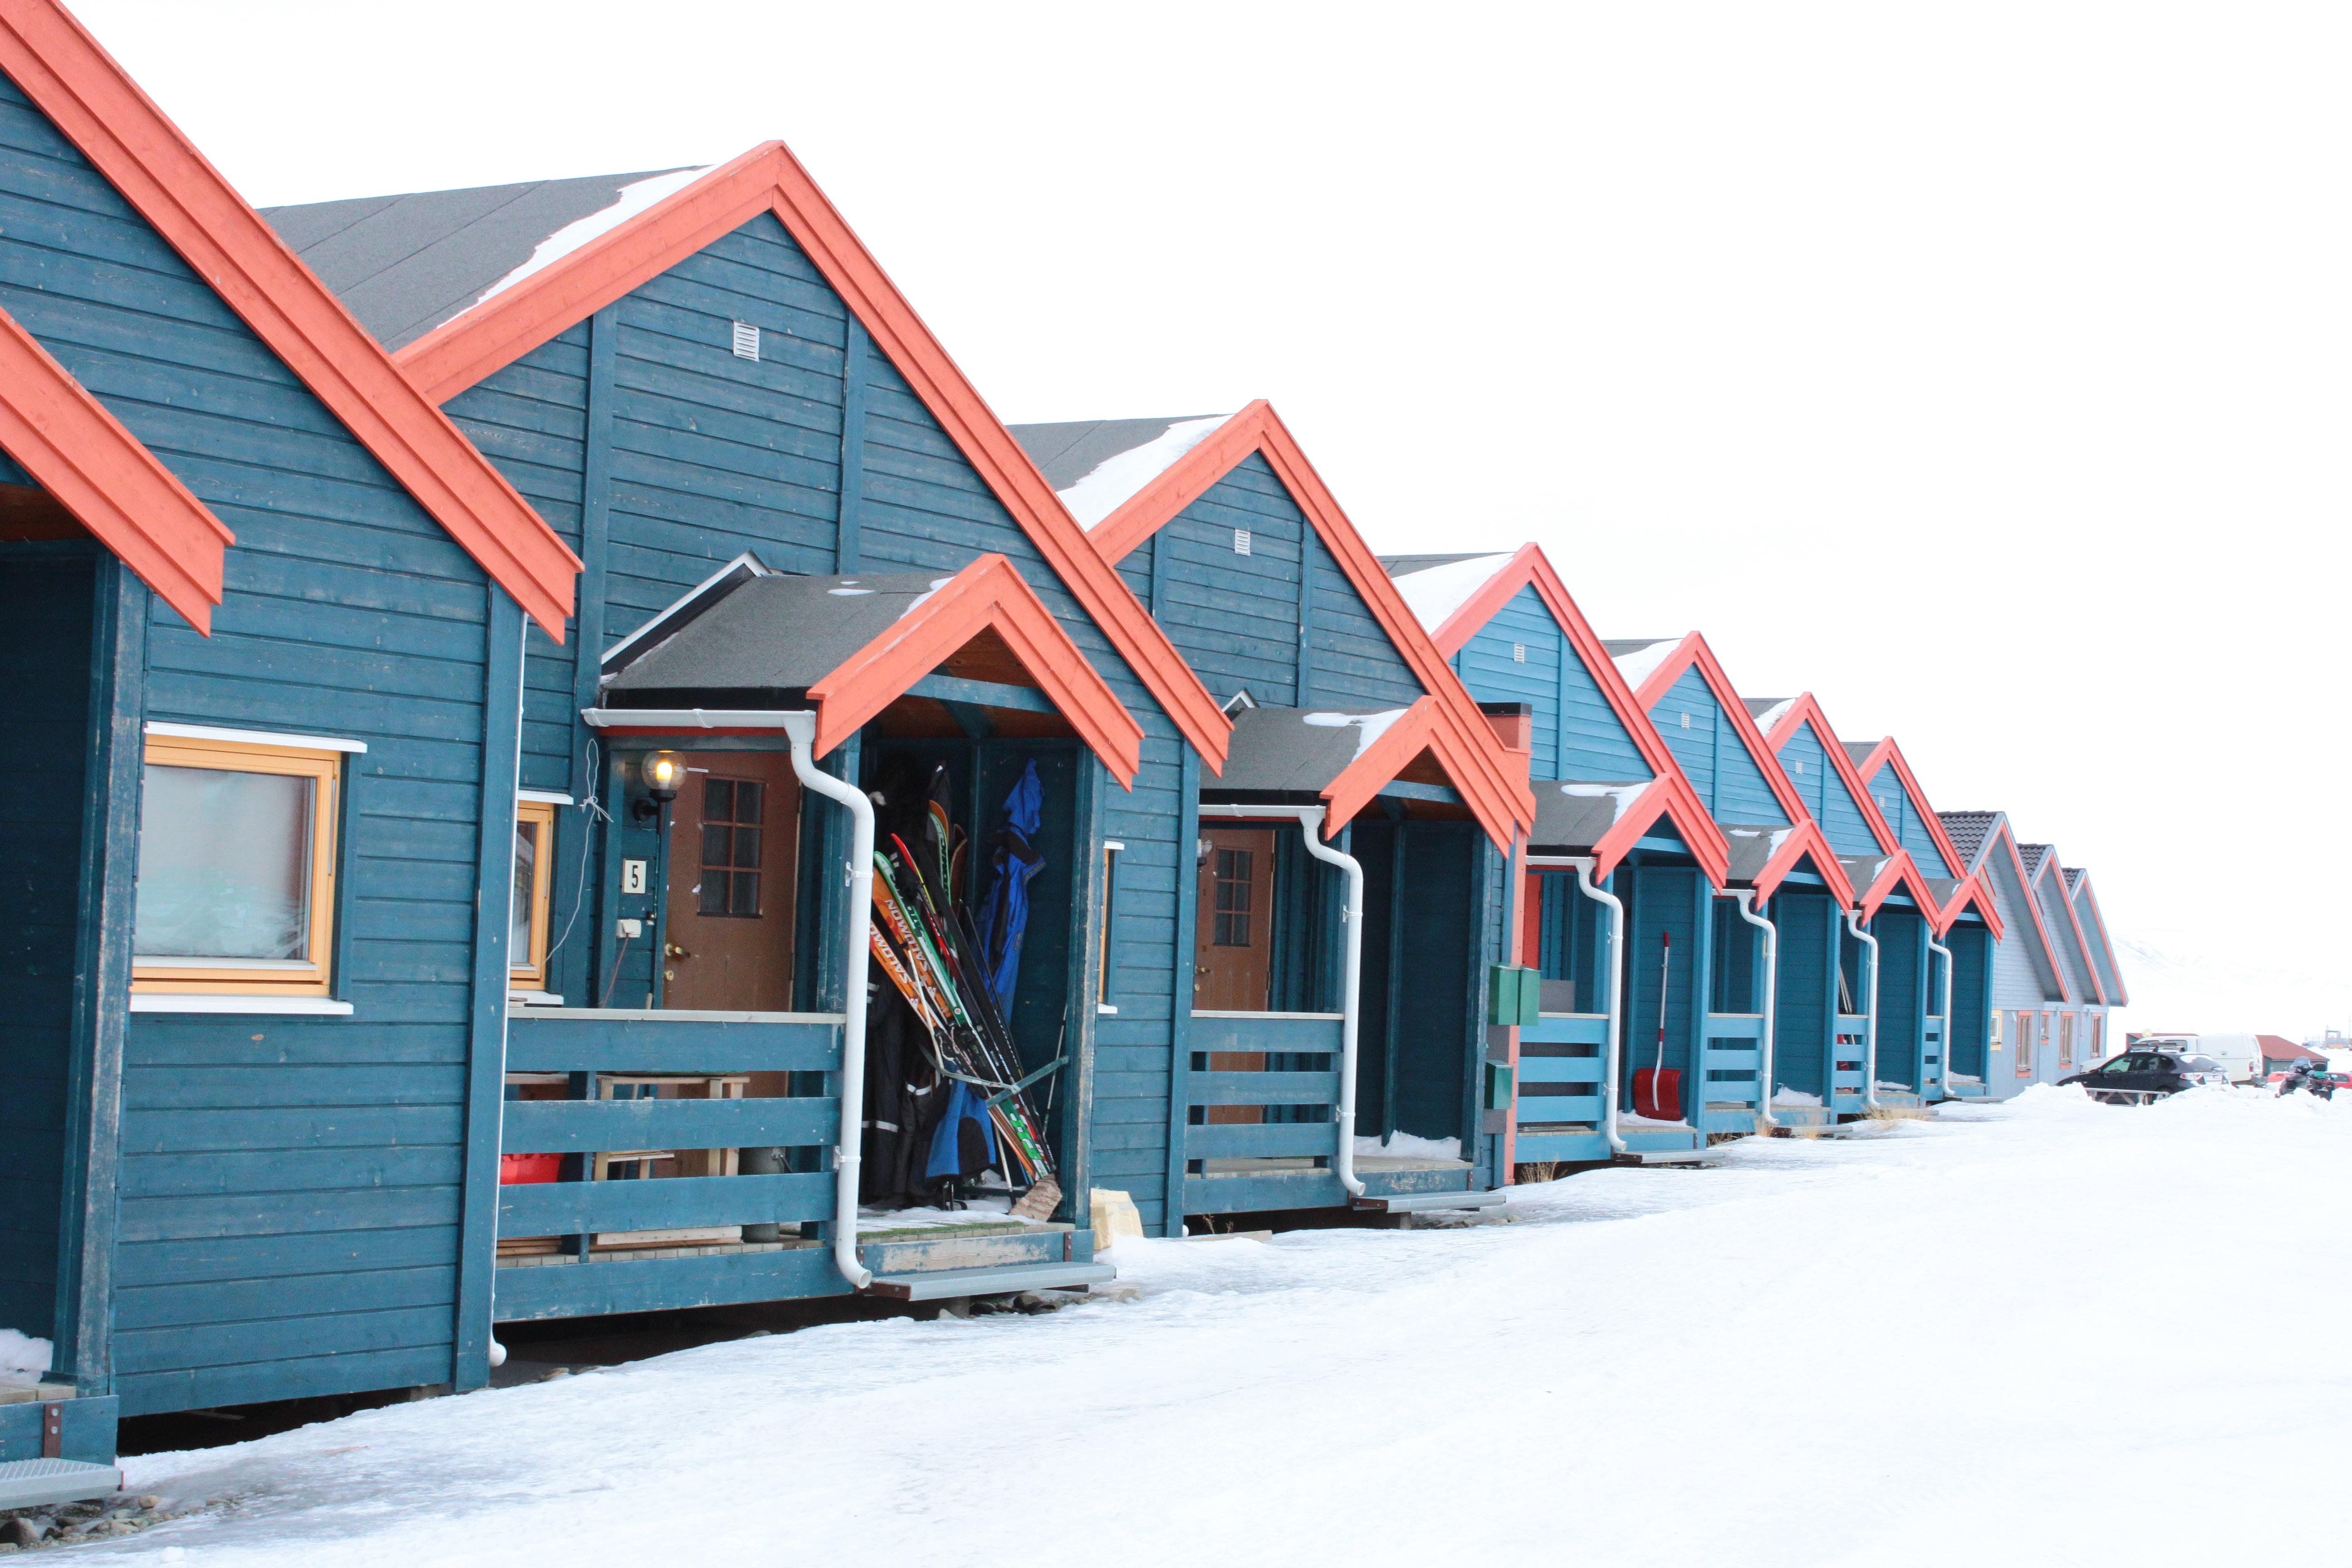
home, arctic, skiing, svalbard, at home, residential area, svalbard and jan mayen, longyear